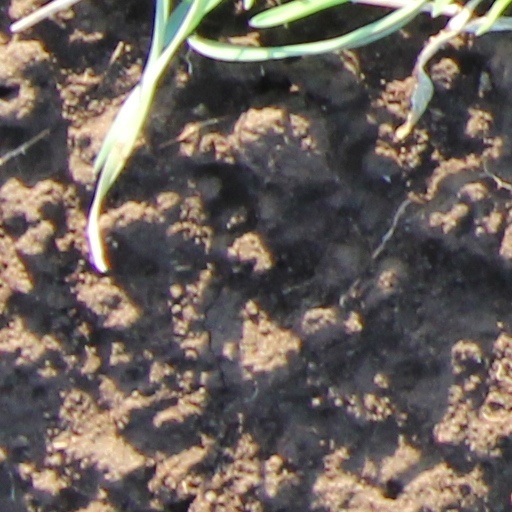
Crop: wheat